Clontarf, Dublin

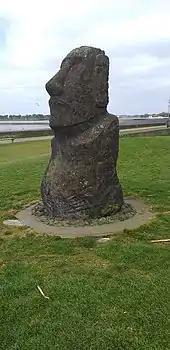
Easter Island statue on Clontarf promenade

The manor and church of Clontarf were held by the Templars, and subsequently the Hospitallers, and there was a holy well in the area near what is now The Stiles Road until recent times (another spring, named for Brian Boroimhe, of uncertain age, still exists, on Castle Avenue near the coast).